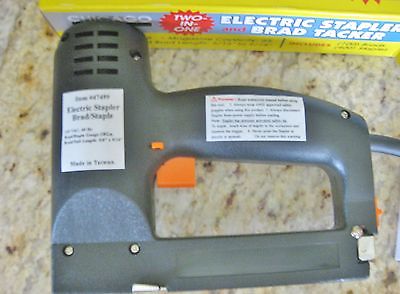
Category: stapler